Meidob volcanic field

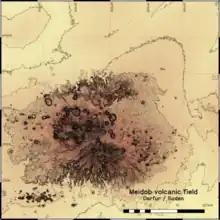
Topographic map of the Meidob volcanic field

Meidob is a volcanic field which covers an area of in east–west direction. The field consists of cones and lava flows, which form a thick pile in the middle of the field in the form of a plateau. The central area lies at higher elevations than the peripheral parts of the volcanic field and its maximum elevation is . It features fallout and pyroclastic flow deposits in addition to cones and lava flows. Ignimbrites occur in some places.